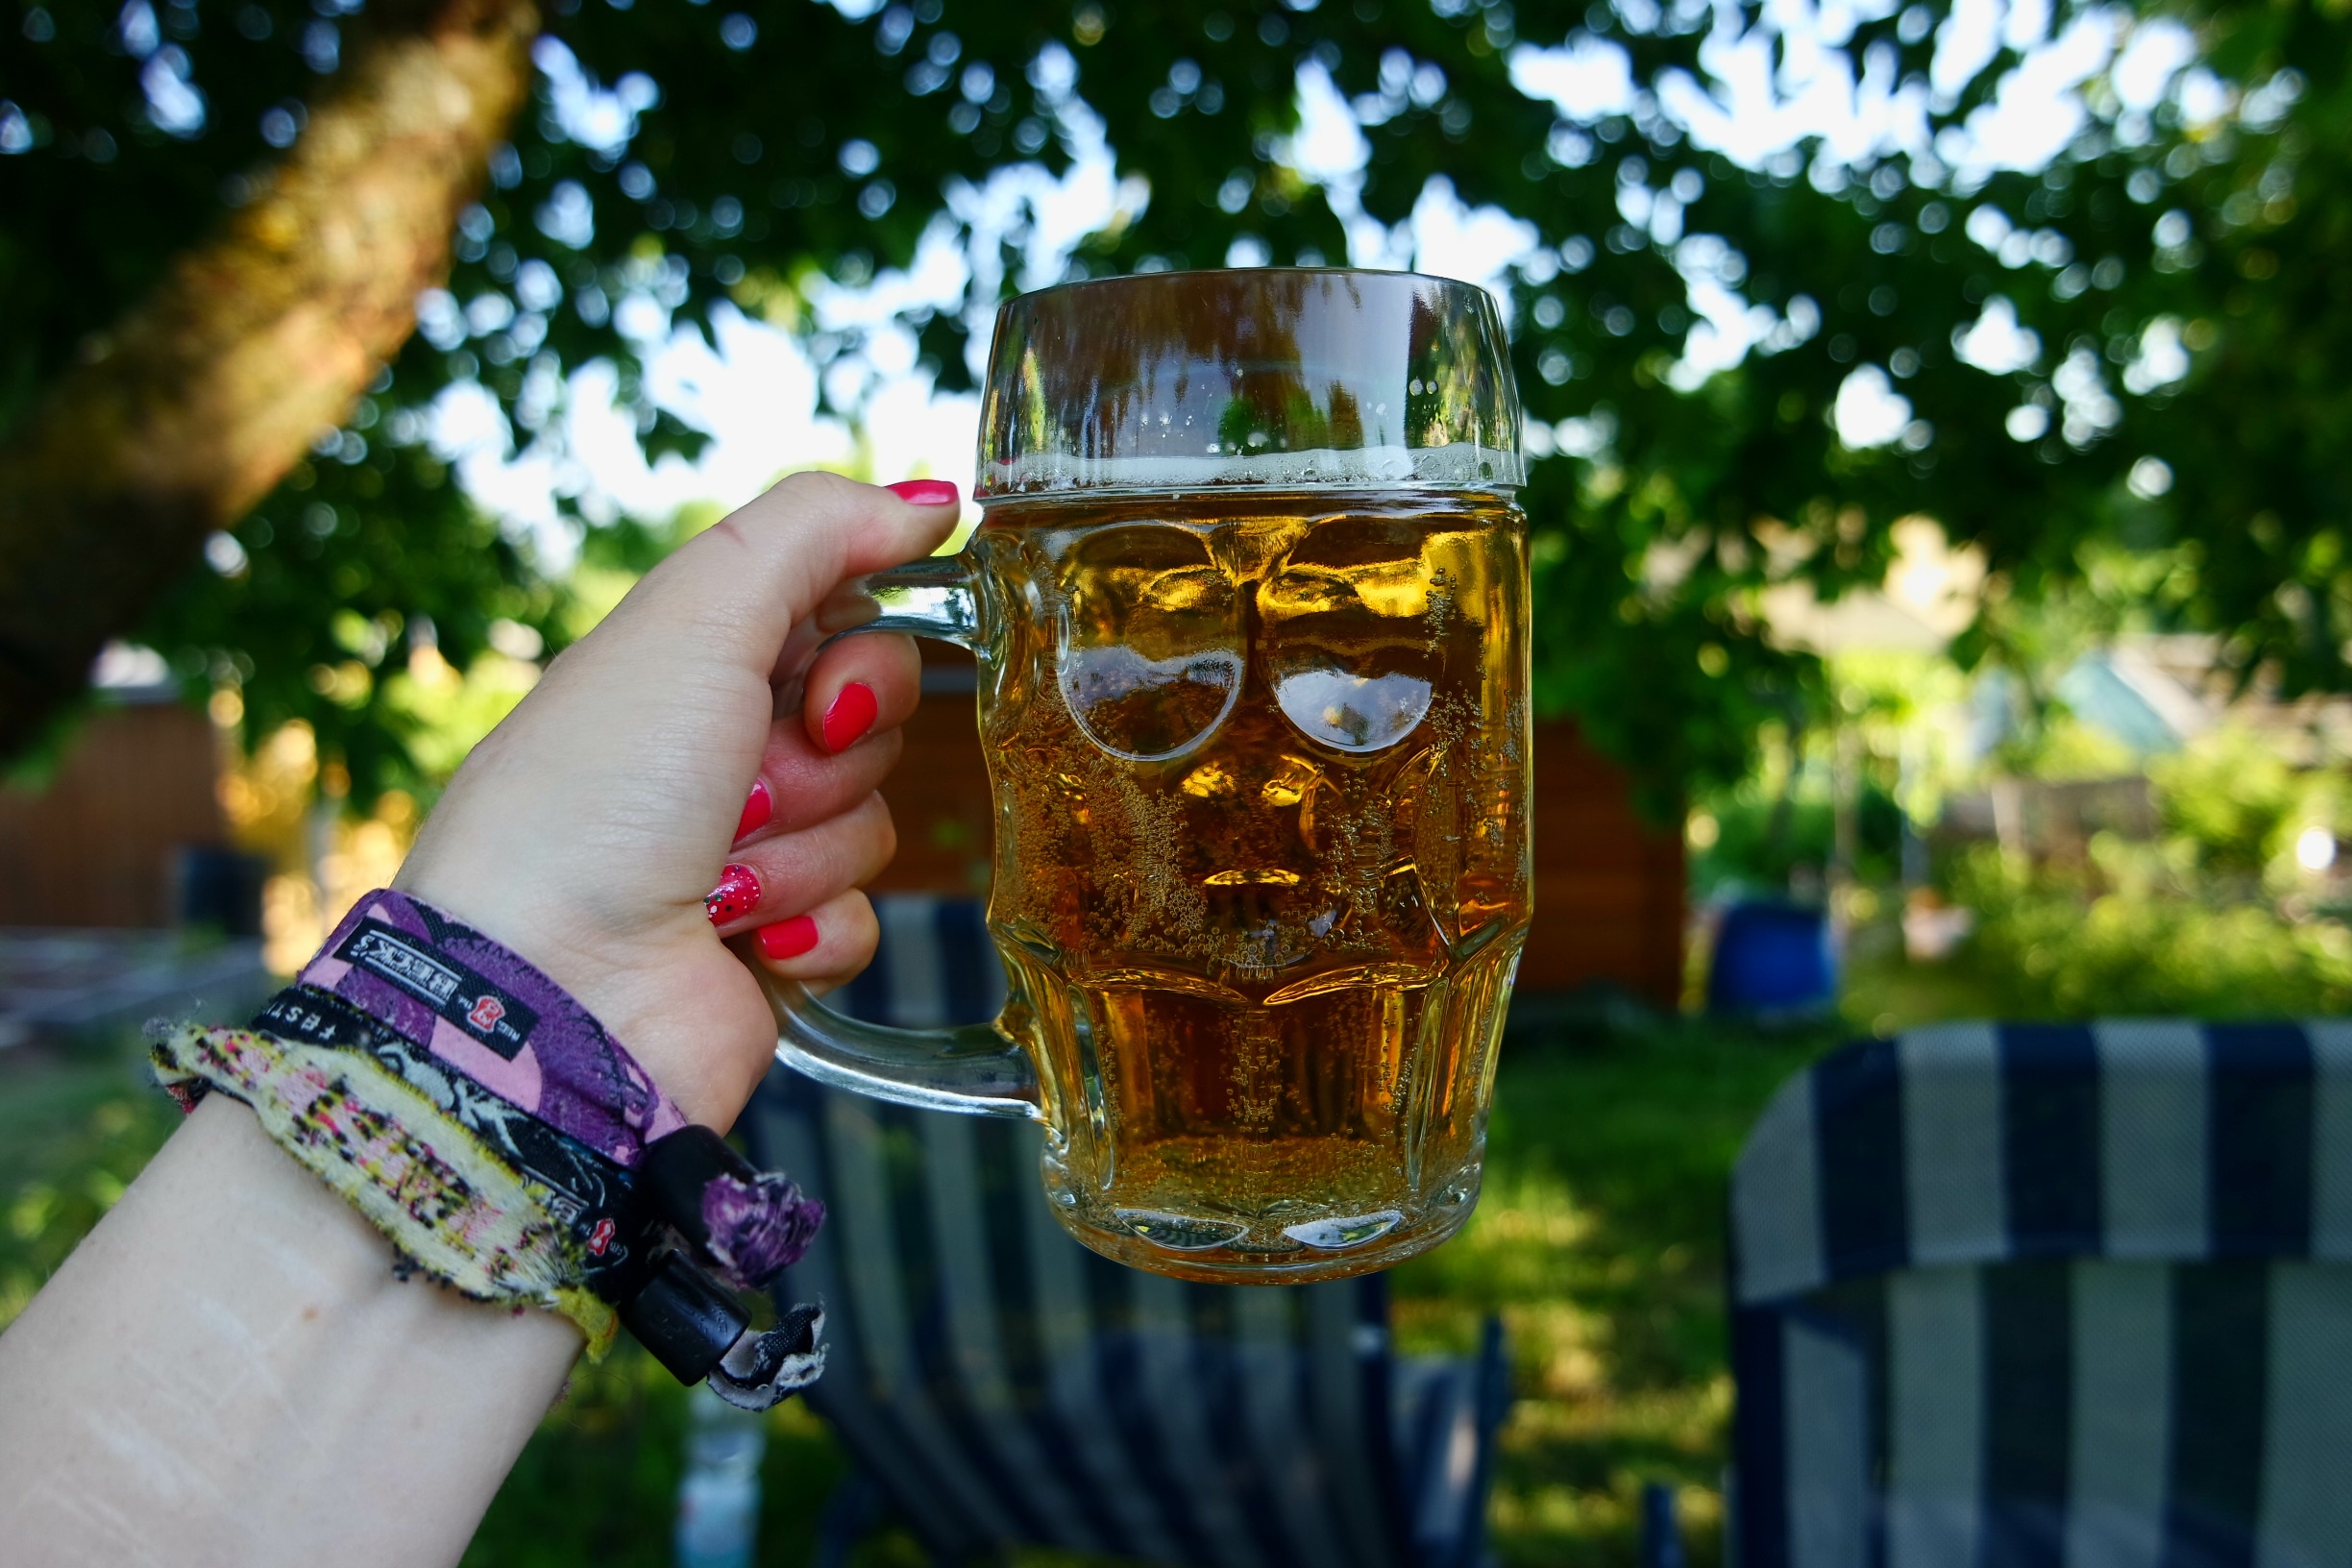
liquid, light, glass, drink, colorful, yellow, lighting, tableware, beer, alcohol, beaker, bavaria, drinking cup, prost, krug, gaudy, beer mugs, henkel, halberstadt, half a beer